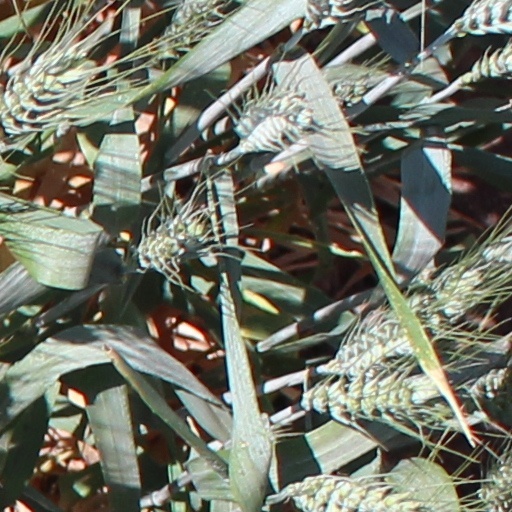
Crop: wheat